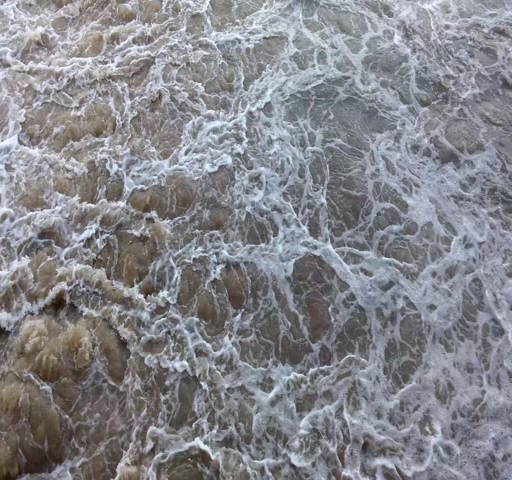
bubbling water in the river